Mary J. Blige

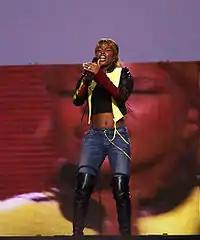
Blige performing during the NFL Kickoff game in September 2003 in Washington, D.C.

Geffen Records released Blige's seventh studio album, "The Breakthrough" on December 20, 2005. For the album, Blige collaborated with J.U.S.T.I.C.E. League, Rodney Jerkins, will.i.am, Bryan-Michael Cox, 9th Wonder, Jimmy Jam and Terry Lewis, Raphael Saadiq, Cool and Dre, and Dre & Vidal. The cover art was photographed by Markus Klinko & Indrani. It debuted at number one on both the "Billboard" 200 and Top R&B/Hip-Hop Albums charts. Selling 727,000 copies in its first week, it became the biggest first-week sales for an R&B solo female artist in SoundScan history, the fifth largest first-week sales for a female artist, and the fourth largest debut of 2005.